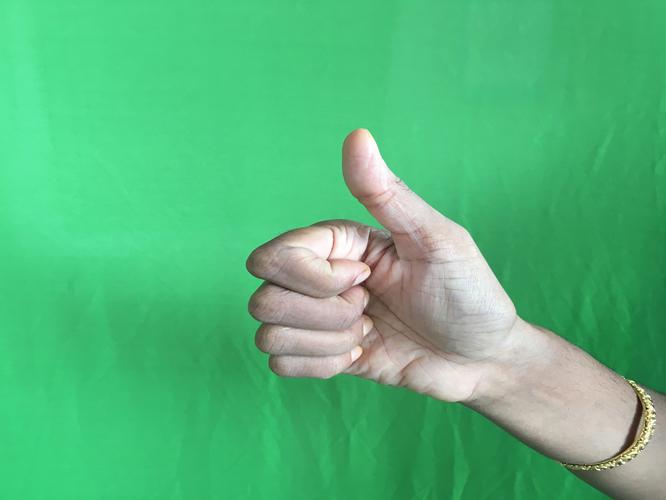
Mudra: Sikharam
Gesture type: single_hand